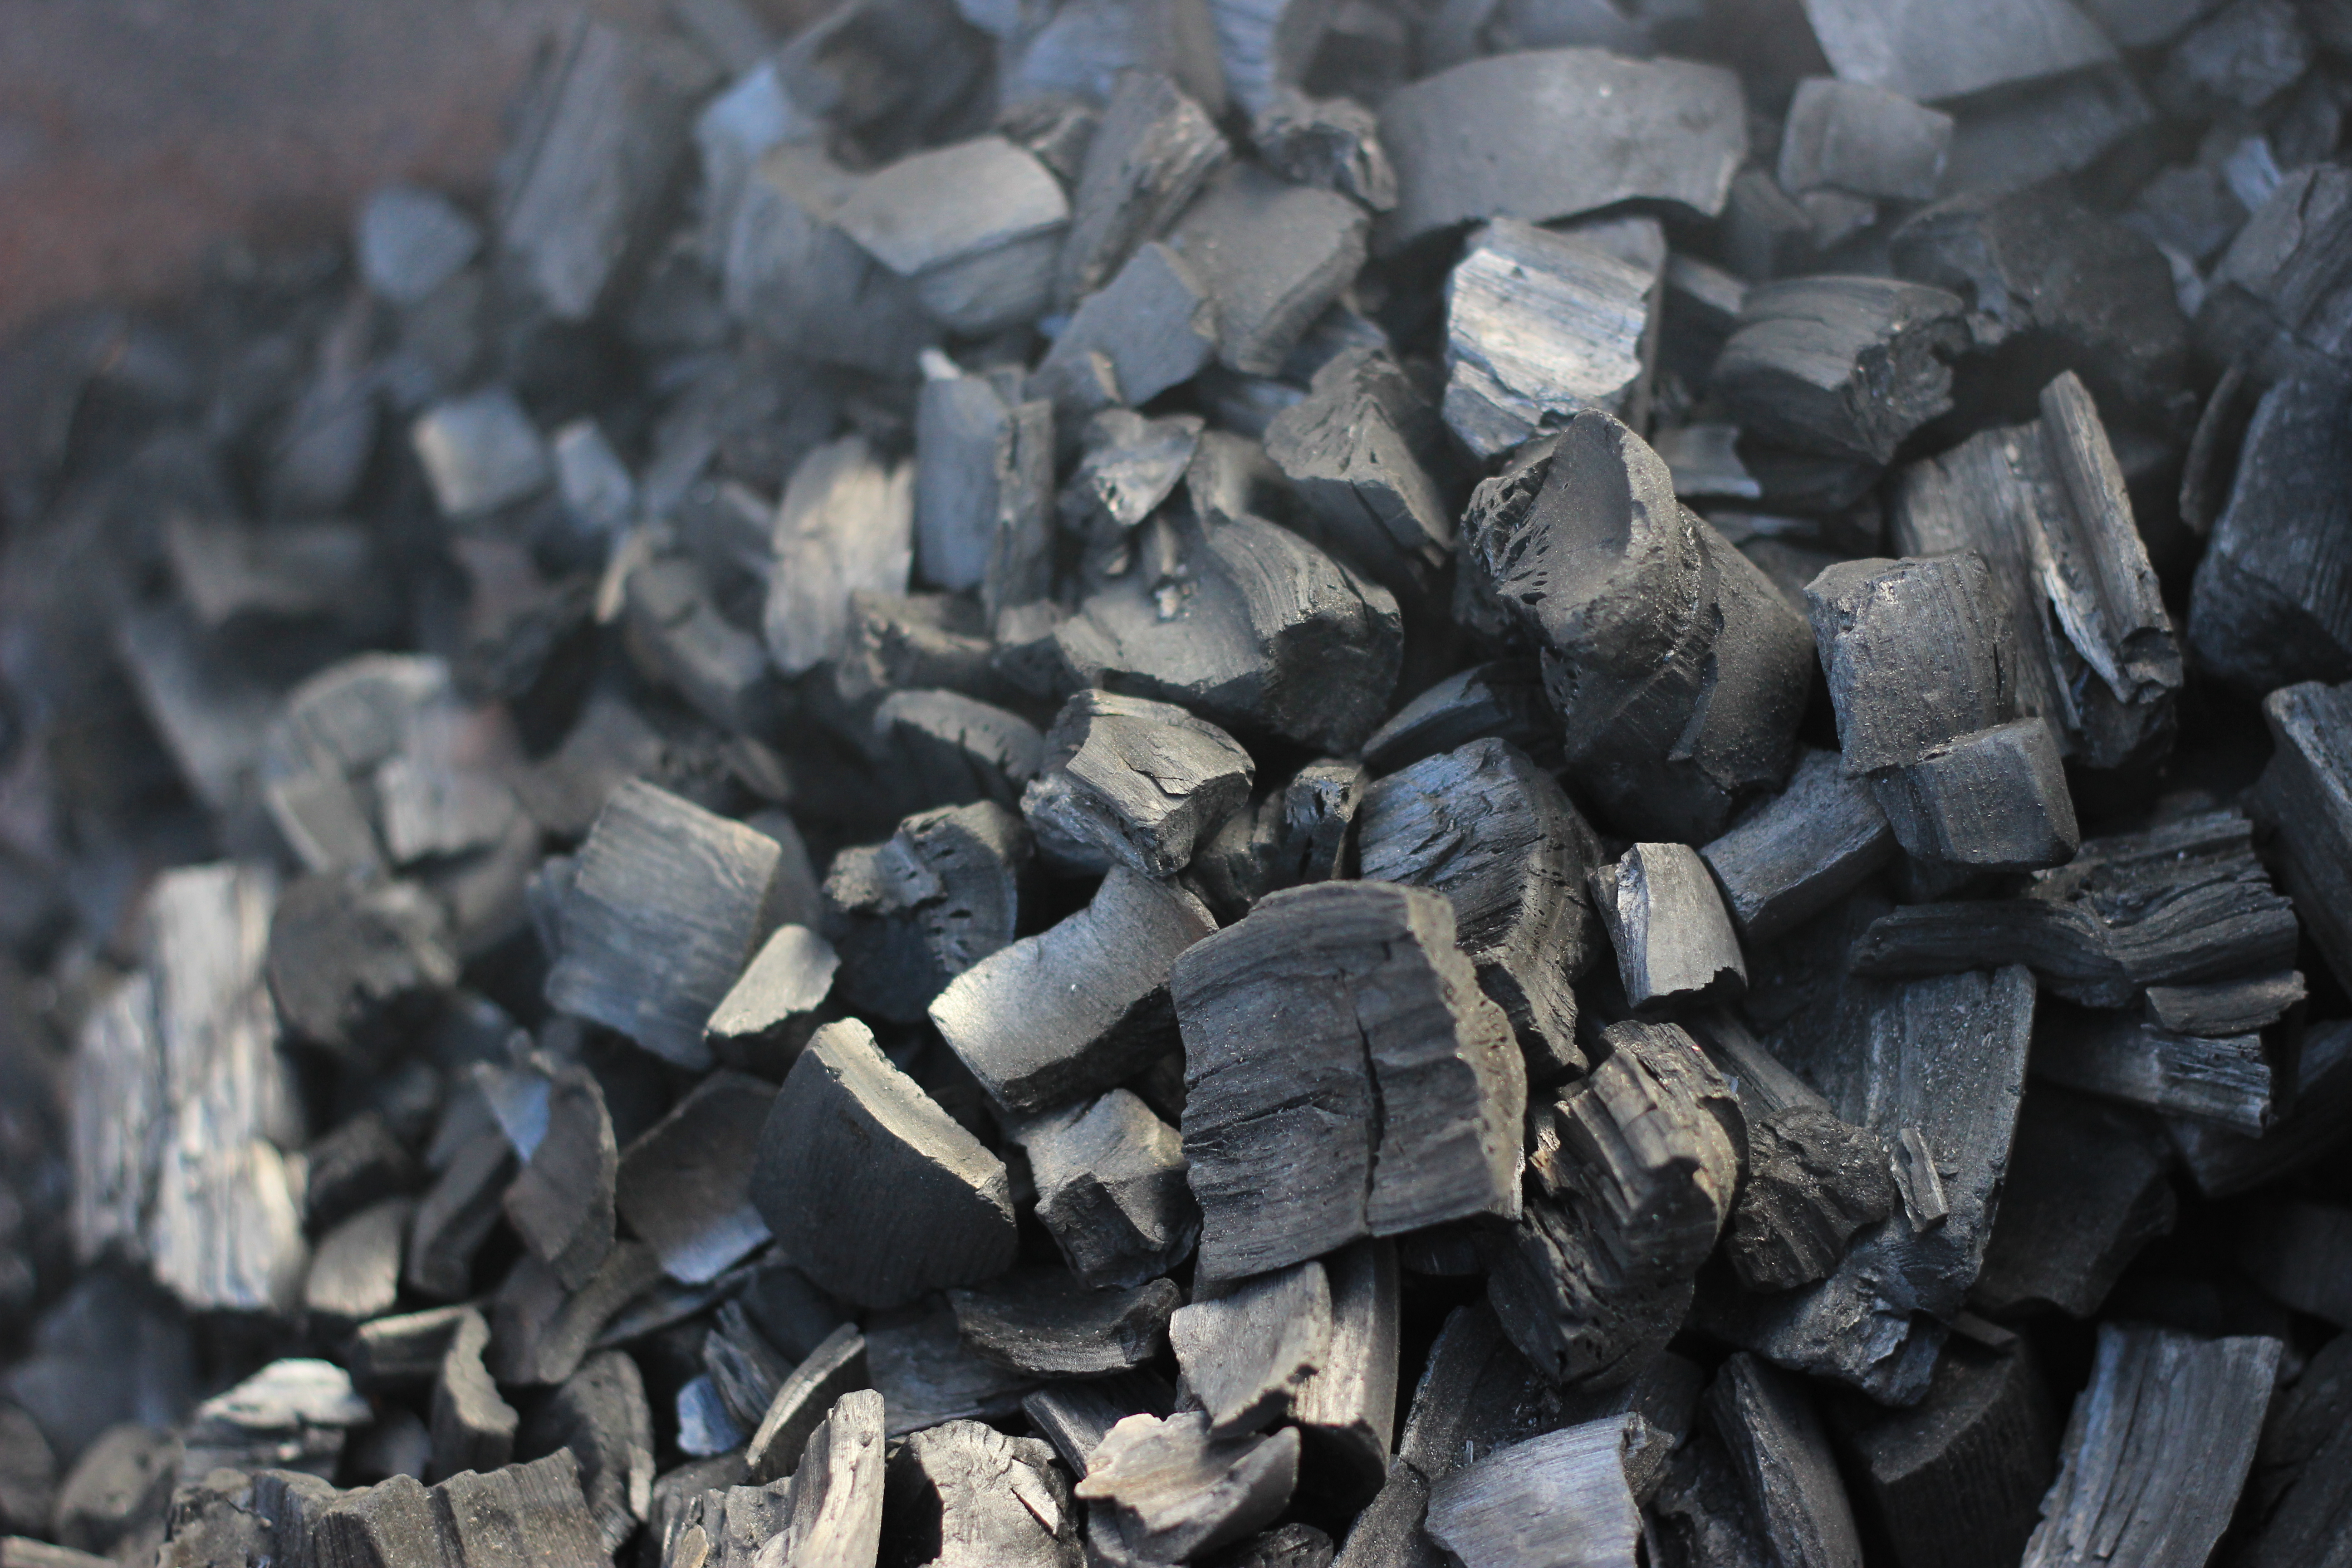
coals, burnt wood, barbecue, fire, wood, metal, scrap, pattern, rock, plastic, building material, electric blue, automotive tire, aluminium, rubble, charcoal, bedrock, carmine, still life photography, waste, gravel